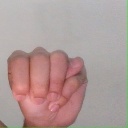
अक्षर: म